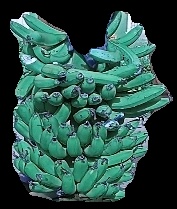
Variety: pachbale
Grade: grade3